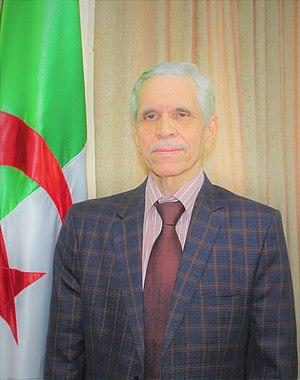
Le gouvernement Djerad II est le gouvernement algérien en place depuis le 23 juin 2020.
Le gouvernement Djerad I est le gouvernement algérien en place du 4 janvier au 23 juin 2020.
Chems Eddine Chitour, est un scientifique algérien, ministre de l'Enseignement supérieur et de la Recherche scientifique de janvier 2020 jusqu'à juin 2020.